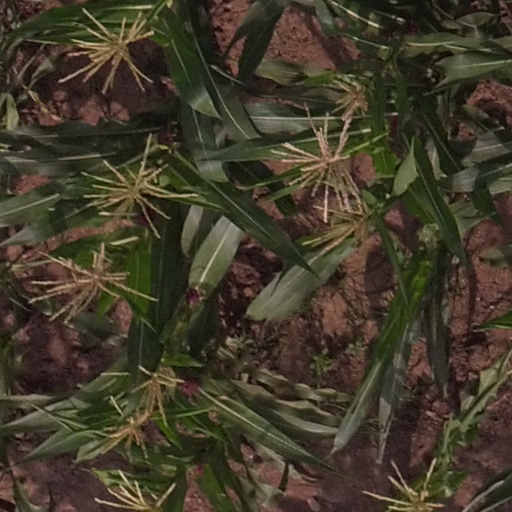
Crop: maize; corn